Oocyte

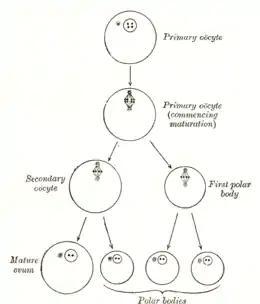
Diagram showing the reduction in number of the chromosomes in the process of maturation of the ovum; the process is known as meiosis.

The formation of an oocyte is called oocytogenesis, which is a part of oogenesis. Oogenesis results in the formation of both primary oocytes during fetal period, and of secondary oocytes after it as part of ovulation.